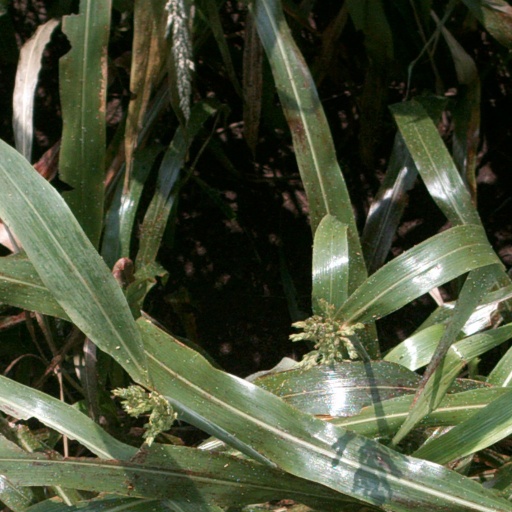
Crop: sorghum